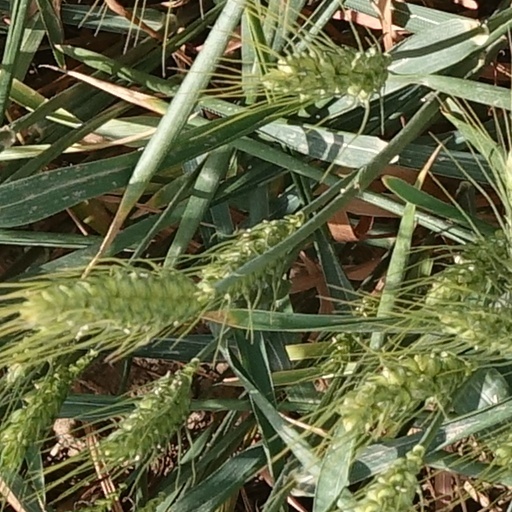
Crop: wheat